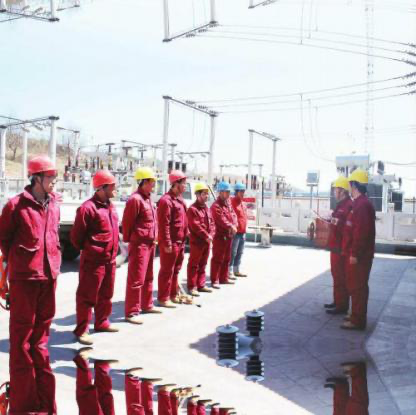
Objects in the image:
label: helmet
label: helmet
label: helmet
label: helmet
label: helmet
label: helmet
label: helmet
label: helmet
label: helmet